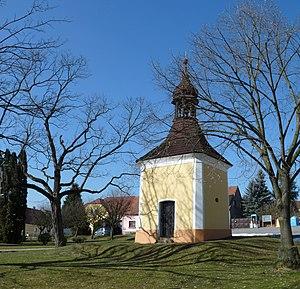
Olešník est une commune du district de České Budějovice, dans la région de Bohême-du-Sud, en République tchèque. Sa population s'élevait à 798 habitants en 2020.